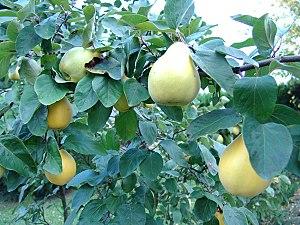
Le coing est le fruit du cognassier. Piriforme et volumineux, il est cotonneux en surface et, à maturité, il est jaune et très odorant.